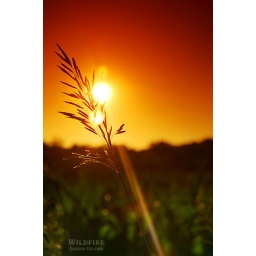
Sunset on a farmer's field near my home